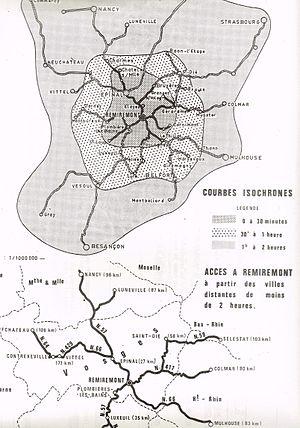
Département des Vosges, «
Le projet de réalisation d’un lac baptisé « lac de Noirgueux », puis Lac du Val Moselle et enfin Lac nautique de Remiremont, dans les Vosges, a été imaginé sur la Moselle au nord-est de la France.